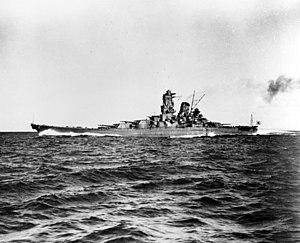
Le Yamato était le navire principal de la classe de cuirassés Yamato de la Marine impériale japonaise lors de la Seconde Guerre mondiale. Lui et son sister-ship, le Musashi, étaient les cuirassés les plus lourds et les plus puissamment armés jamais construits, déplaçant 72 800 tonnes à pleine charge avec neuf canons Type 94 d'un calibre de 460 mm. Les deux navires ont été coulés durant la Seconde Guerre mondiale.
La Marine impériale japonaise était la marine militaire du Japon impérial de 1869 à 1947. En Occident la Marine impériale japonaise est parfois désignée, à tort, comme la Flotte combinée, mais ce terme désigne en réalité un degré d'organisation des effectifs de la flotte impériale, constituant une grande flotte de guerre conçue pour de vastes opérations en haute mer. En fonction des besoins du moment, la Marine impériale pouvait réorganiser ses navires et dissoudre ou reconstituer sa Flotte combinée, sa Rengō Kantai, mais comme cette dernière mobilisait la plupart des bâtiments les plus importants de la Marine, certains Occidentaux ont fini par confondre la Rengō Kantai avec la Marine elle-même.
Le navire de ligne, ou bâtiment de ligne ou encore vaisseau de ligne, quand il s'agissait d'un voilier, est le navire de guerre qui fut le fondement de la guerre navale entre les marines européennes, du début du XVIIᵉ siècle au milieu du XXᵉ siècle. Dans le jargon de la marine nationale française de la première moitié du XXᵉ siècle, les bâtiments de ligne étaient surnommés « gros cul » par les marins, en raison de leur tonnage élevé.